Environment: real
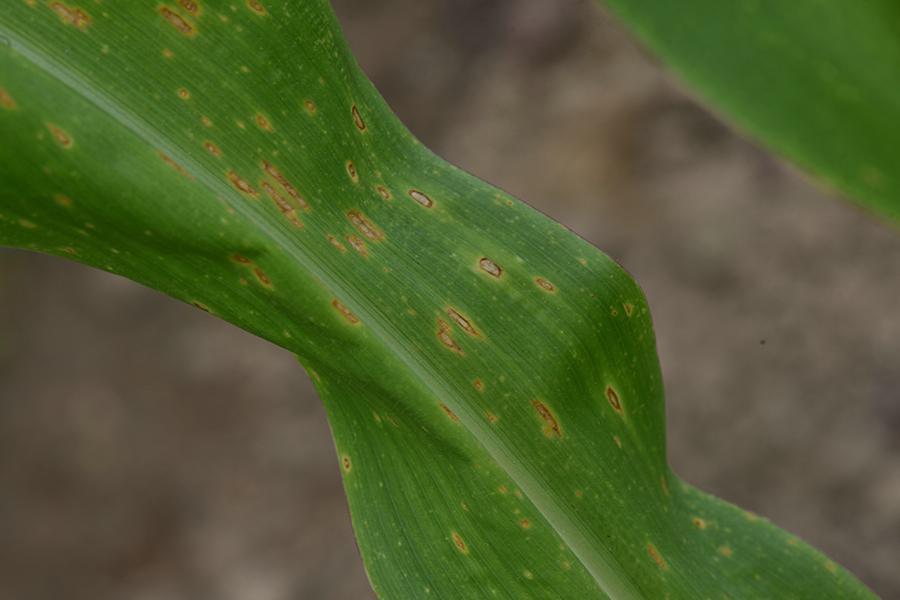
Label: gray_leaf_spot